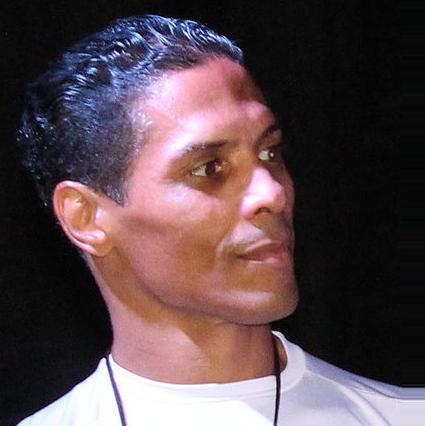
Age: 49